The Goodman's Croft

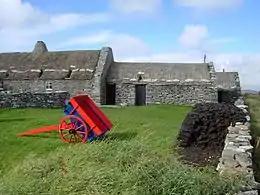
A restored example of a croft at the Shetland Crofthouse Museum.

Most early extant records of the 'Good Man's Croft' are from the records of religious groups that condemned it.